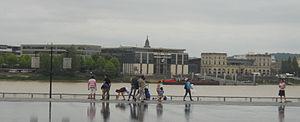
La Bastide est un quartier de la ville de Bordeaux dans le département de la Gironde en région Nouvelle-Aquitaine. À l'origine terre de palus de l'Entre-deux-Mers sur la rive droite de la Garonne, la Bastide est annexée à la commune de Bordeaux au XIXᵉ siècle. Longtemps quartier industriel et populaire, il fait l'objet de nombreux projets d'aménagement urbain dans le cadre de Bordeaux 2030.